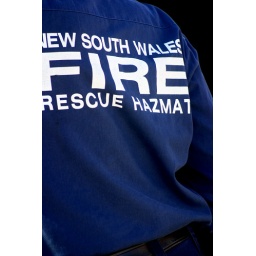
A firefighter standing beside his truck at the festival held in Haldon St Lakemba.